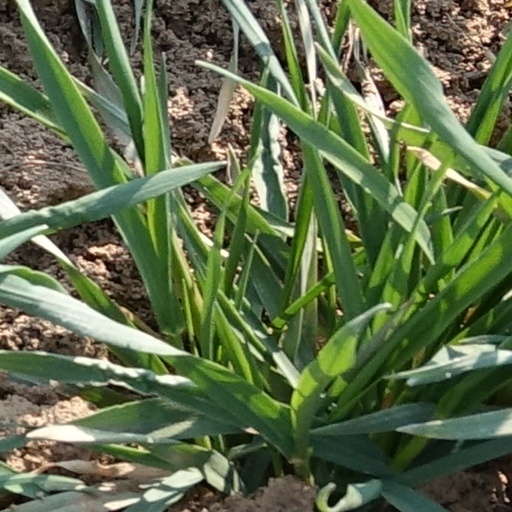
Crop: wheat